Hightail

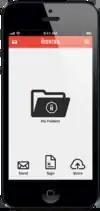
Hightail on iPhone

Users of the Hightail service upload a file to Hightail's servers, and recipients are provided with a link where the file can be downloaded. Users can also manage files in an online folder system, or create desktop folders that access online storage.